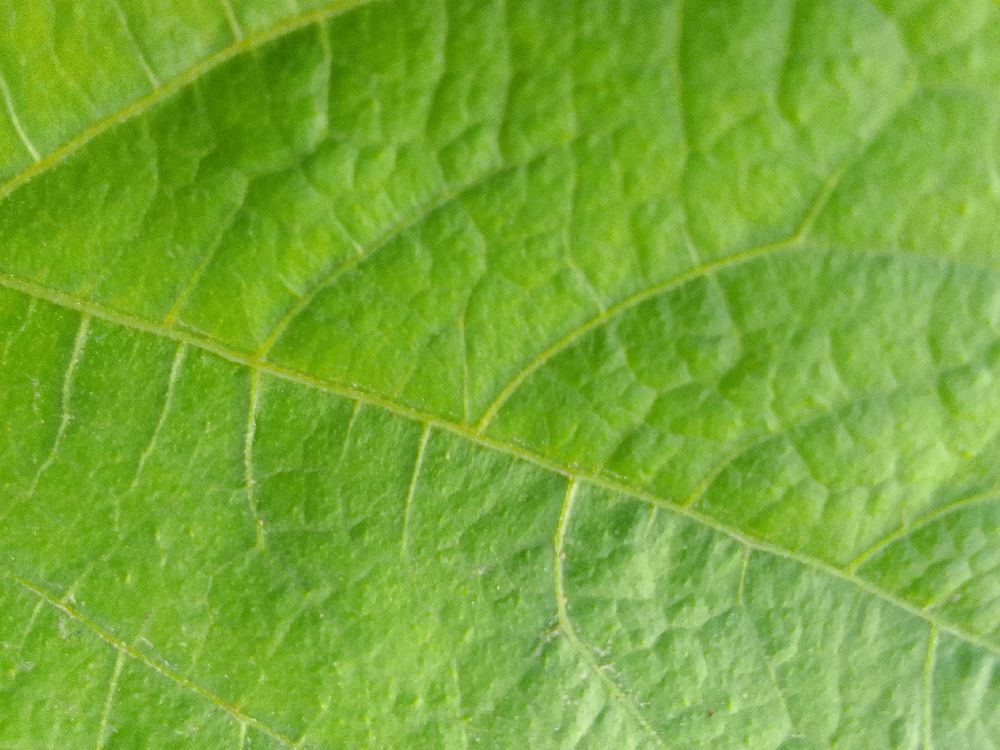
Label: healthy